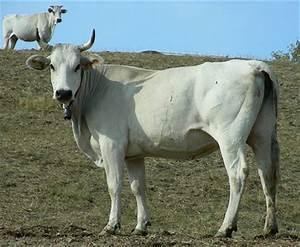
cow